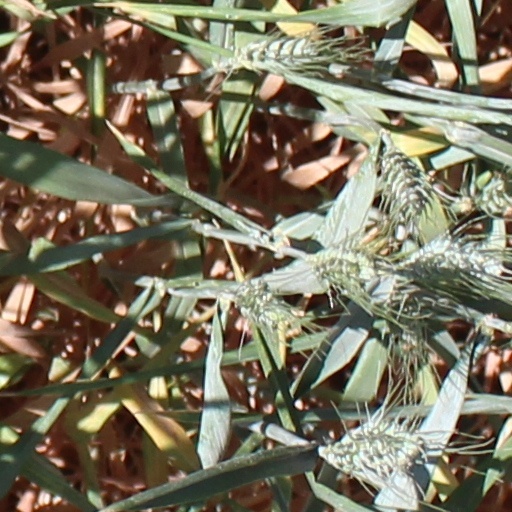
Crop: wheat